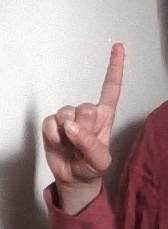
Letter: bb